FA Women's League Cup

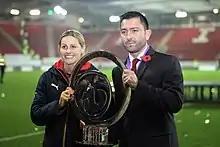
Pedro Martínez Losa and Kelly Smith with the FA WSL Cup, 2015

Before the Women's Super League (WSL) was established, the top women's clubs competed in the FA Women's Premier League Cup.